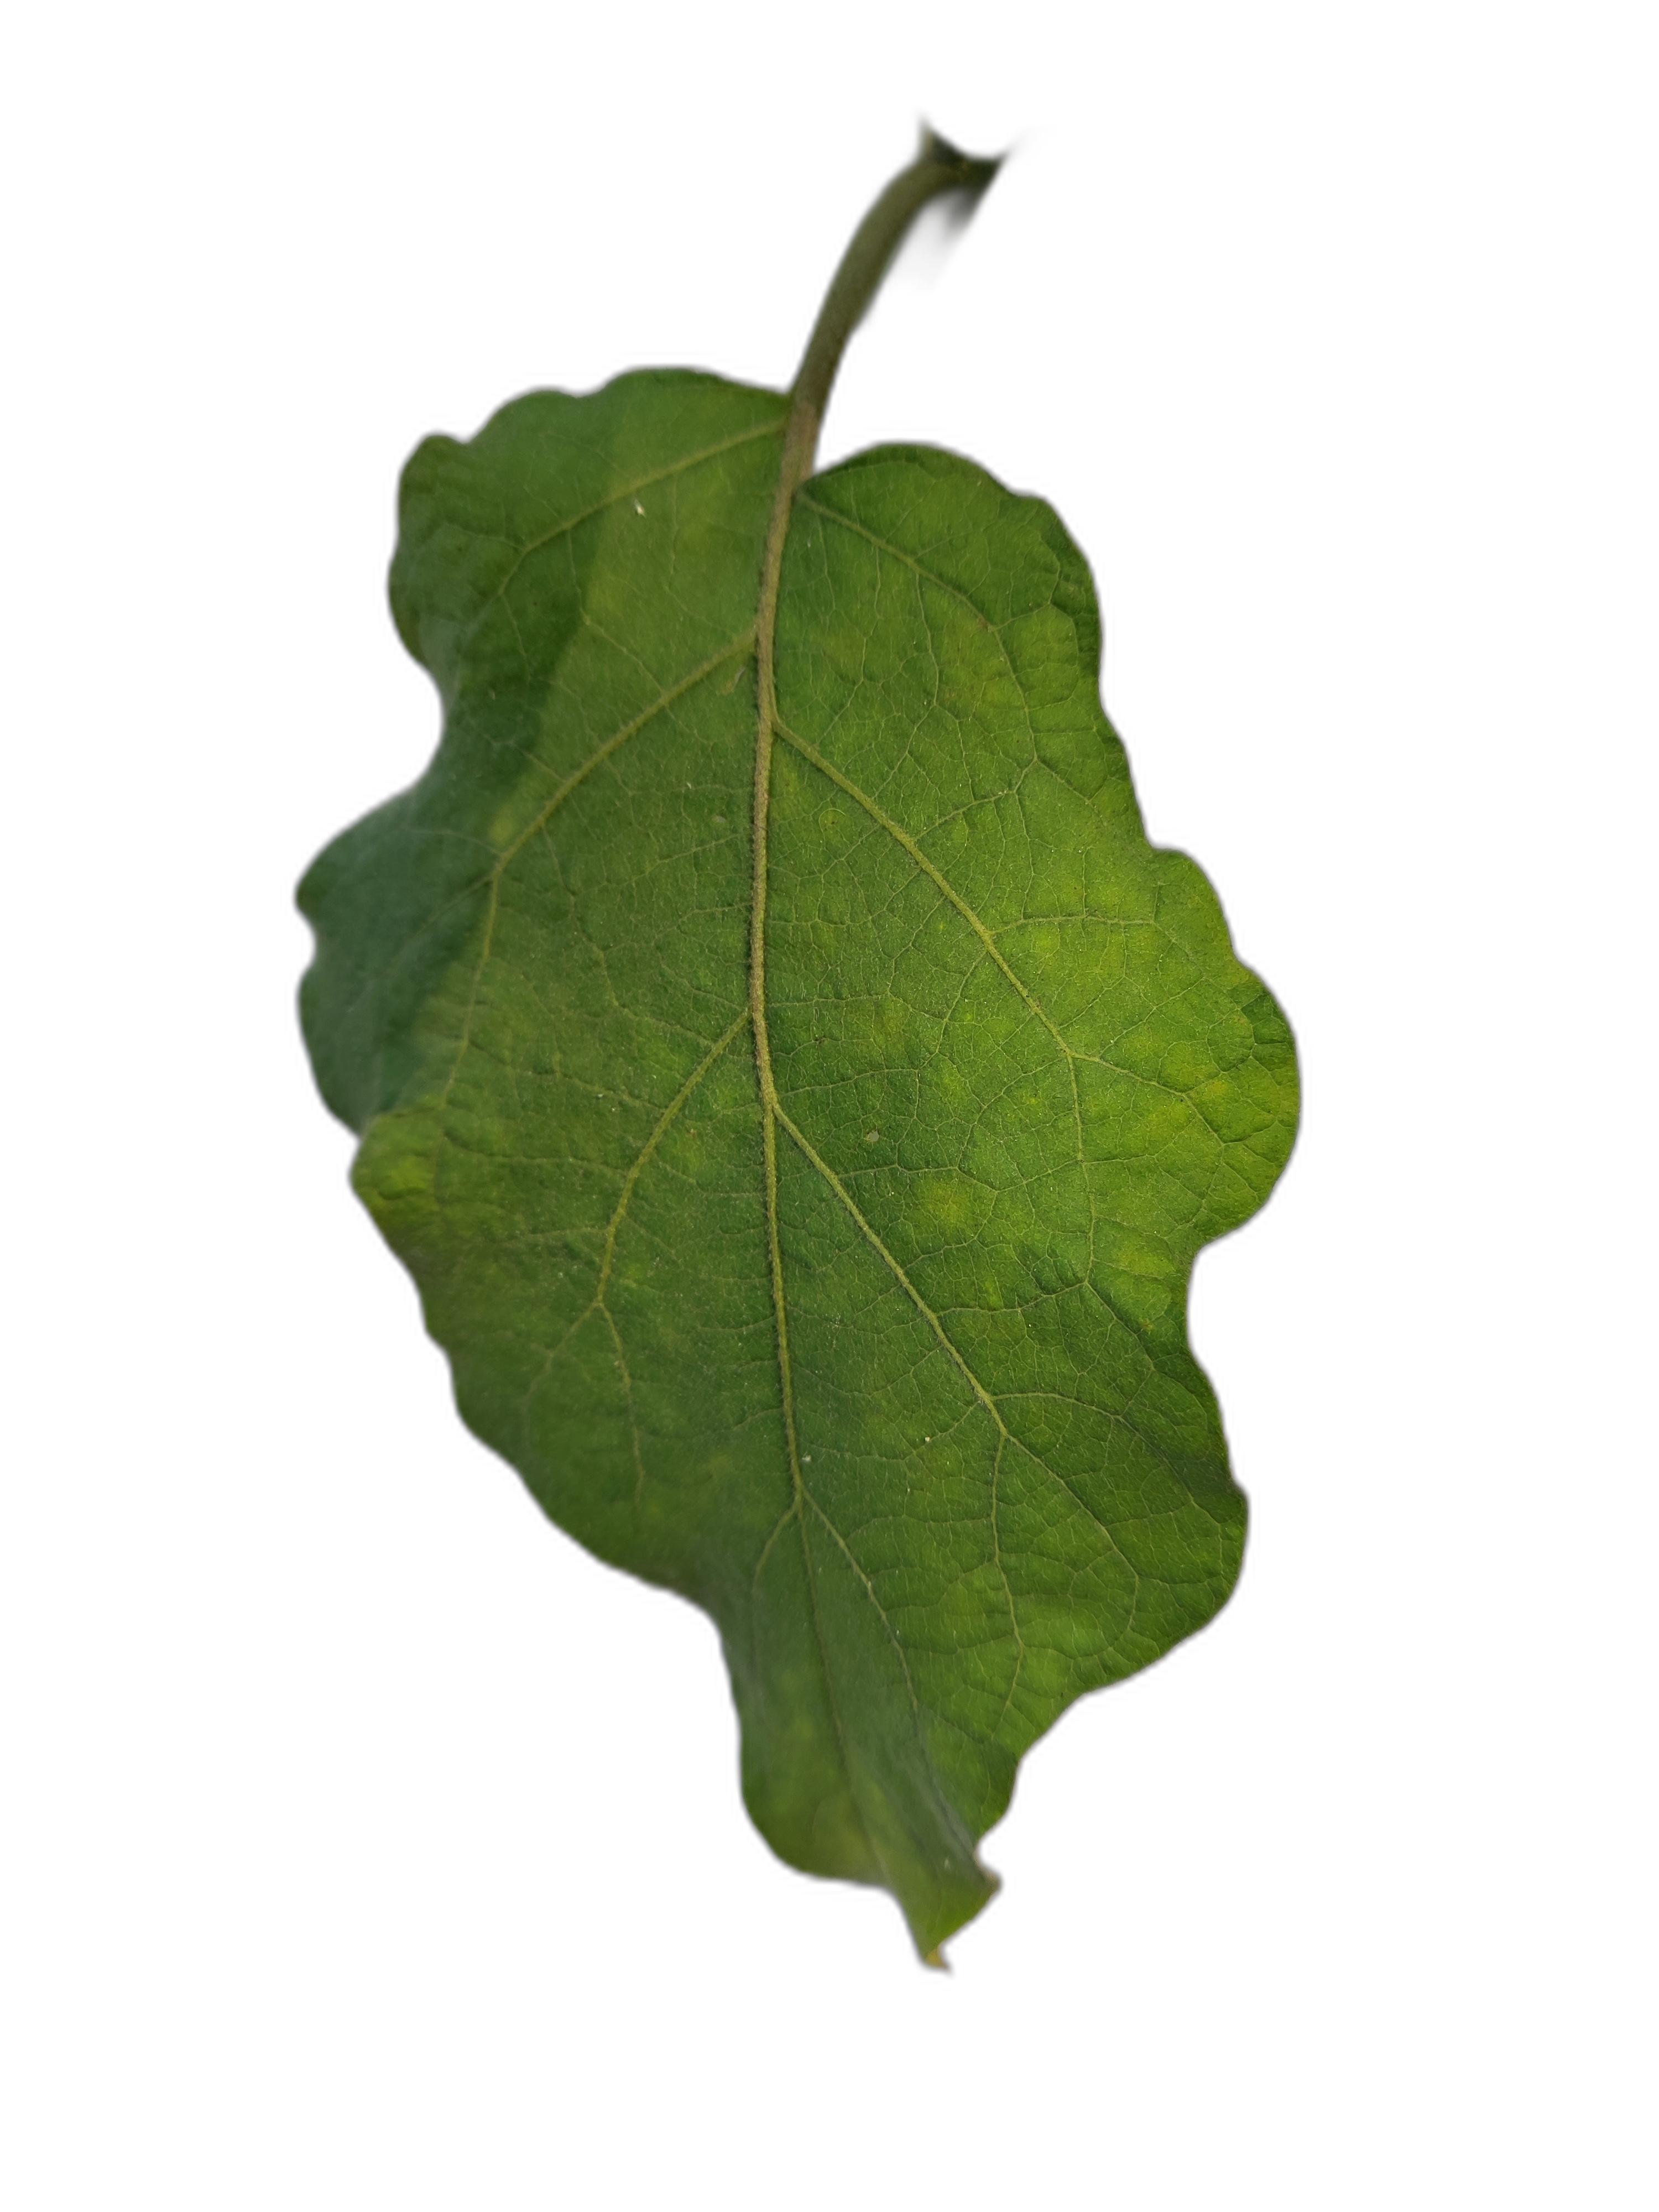
Label: Healthy Leaf